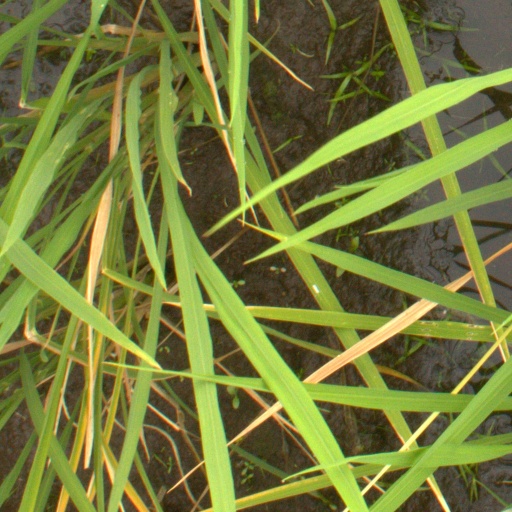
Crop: rice